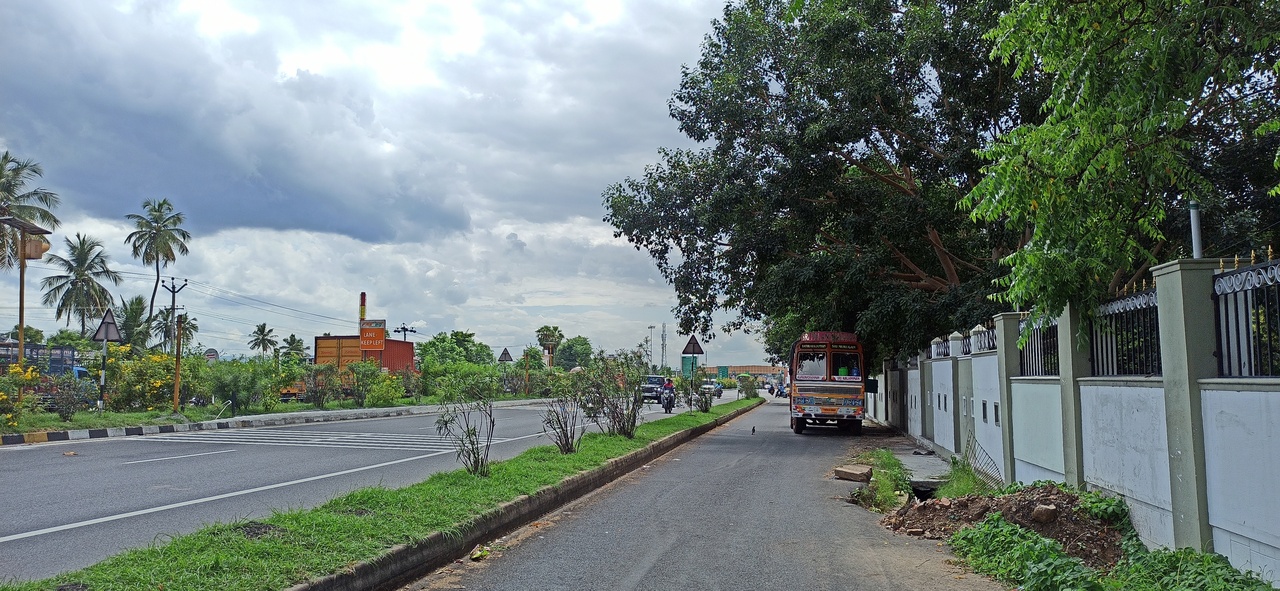
bypass